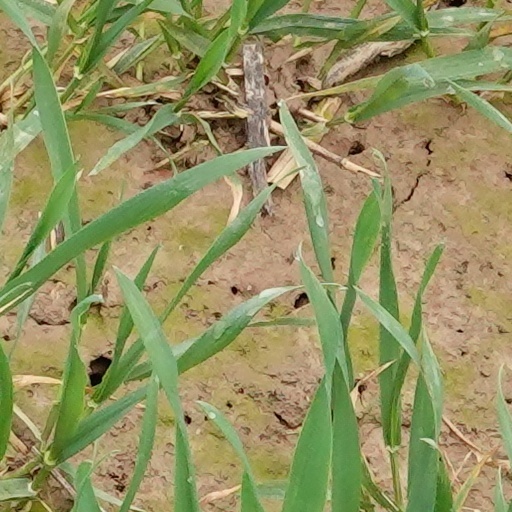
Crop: wheat